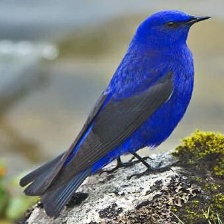
Species: GRANDALA
Scientific name: GRANDALA COELICOLOR